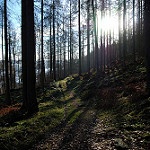
Label: forest